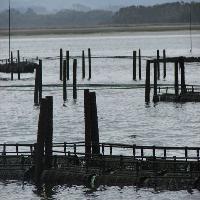
Weather: cloudy or overcast